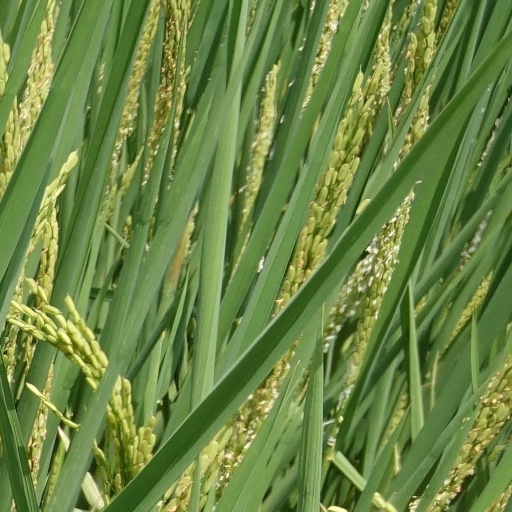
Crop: rice